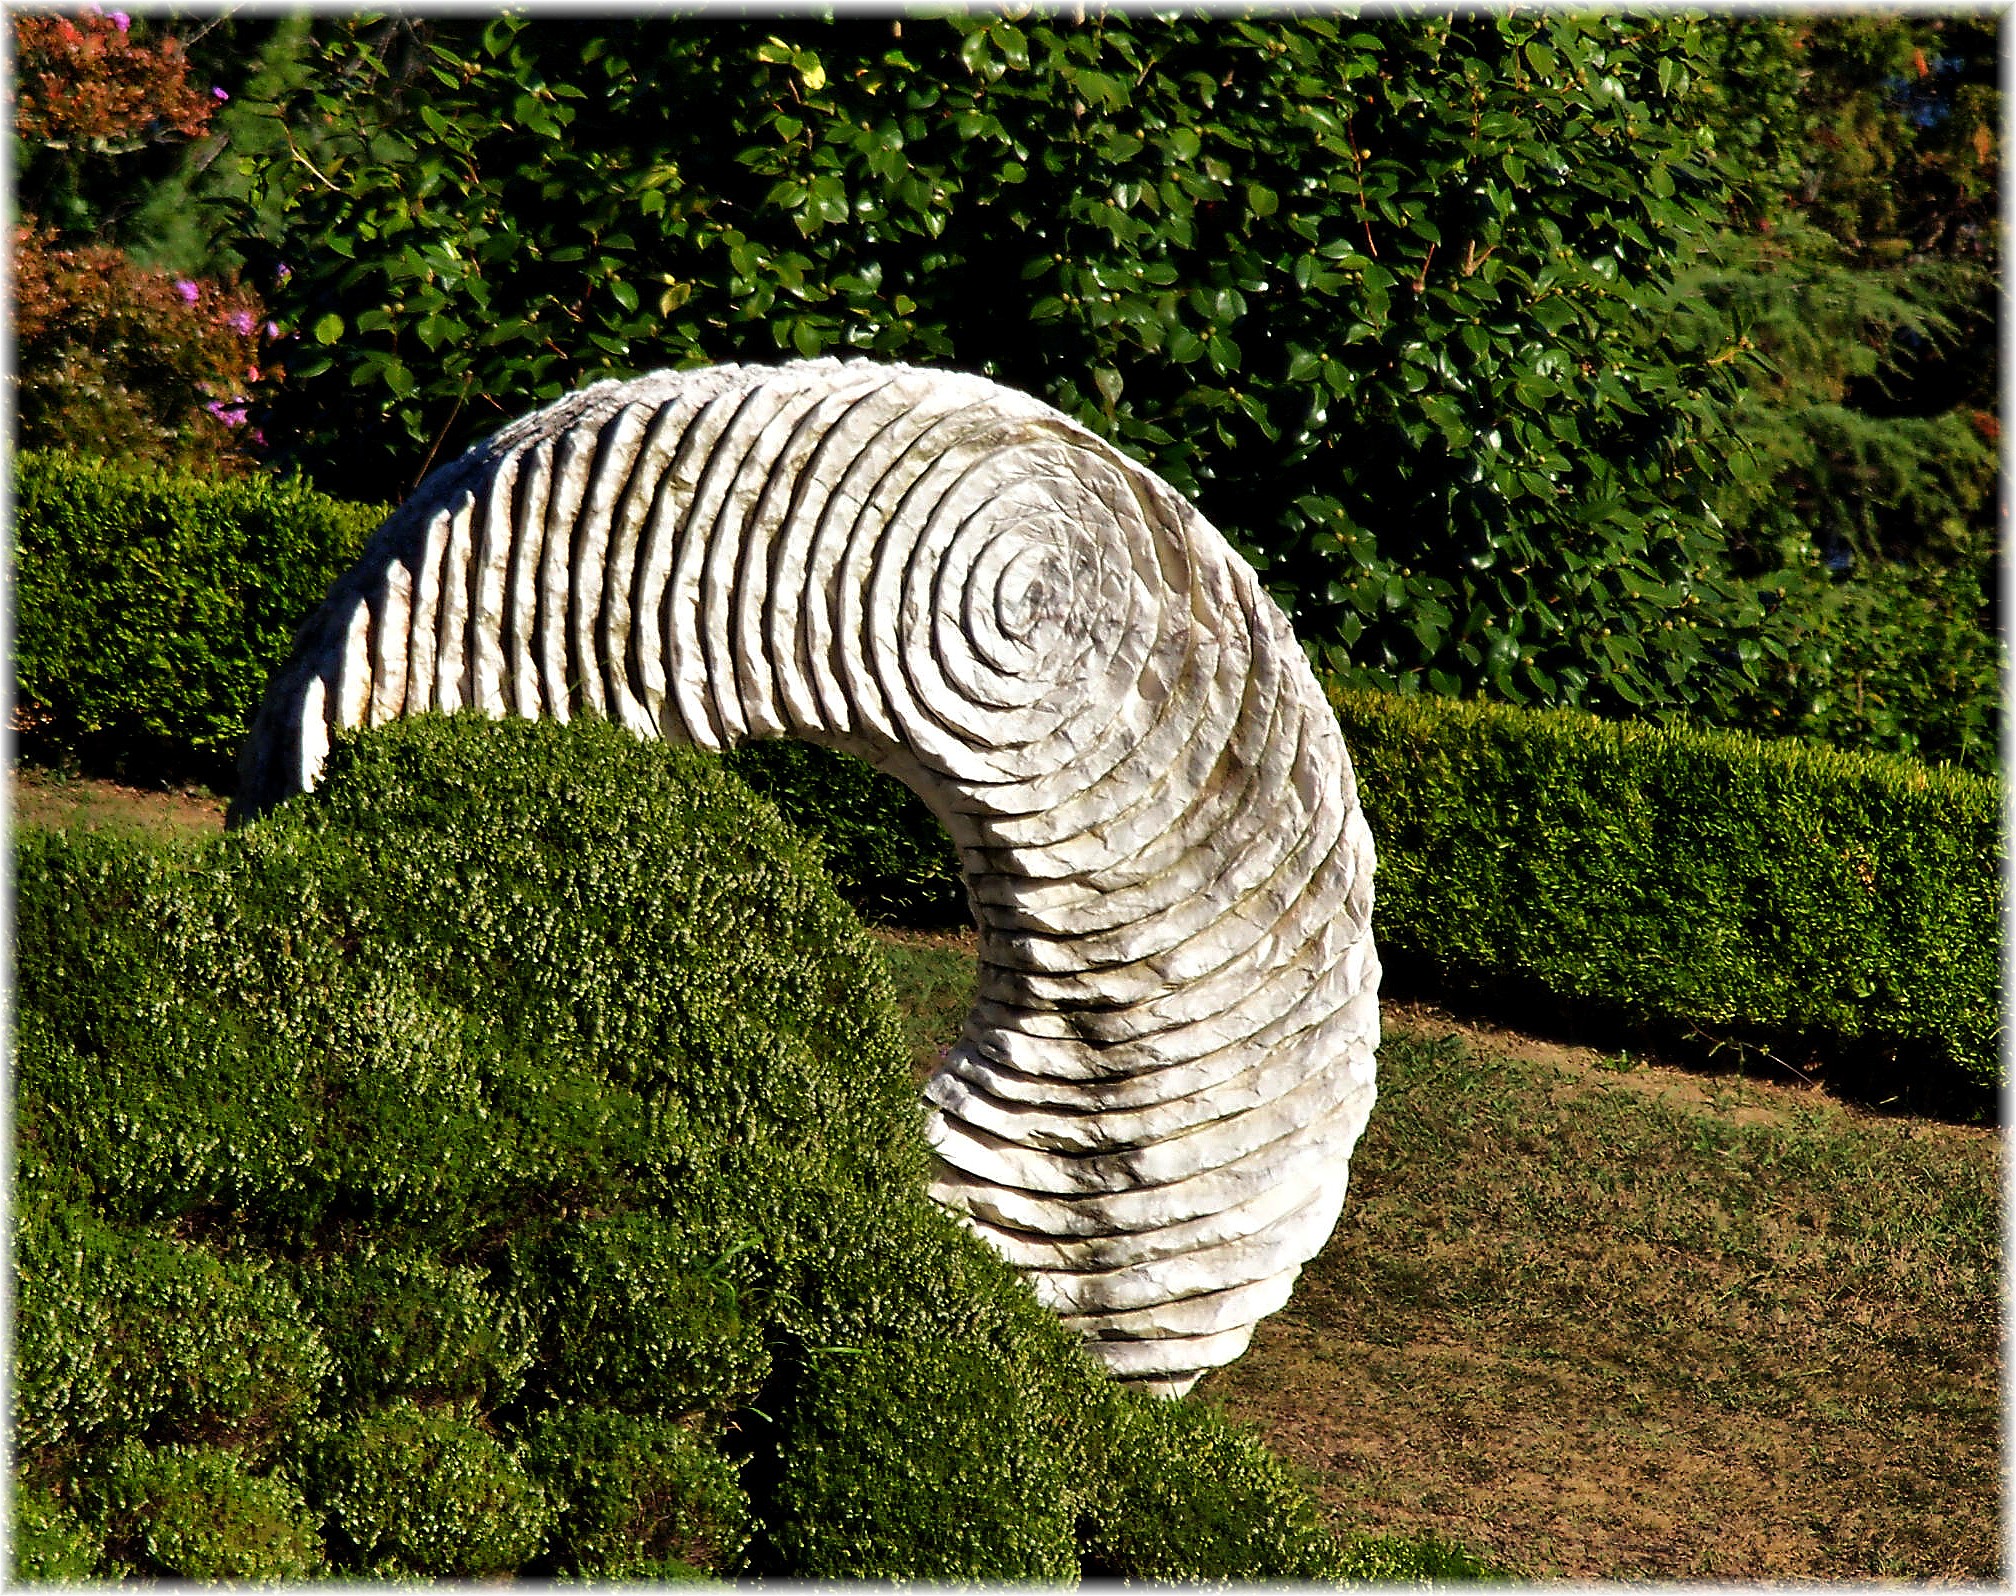
tree, grass, leaf, wildlife, green, garden, fauna, sculpture, art, cool image, outdoor structure